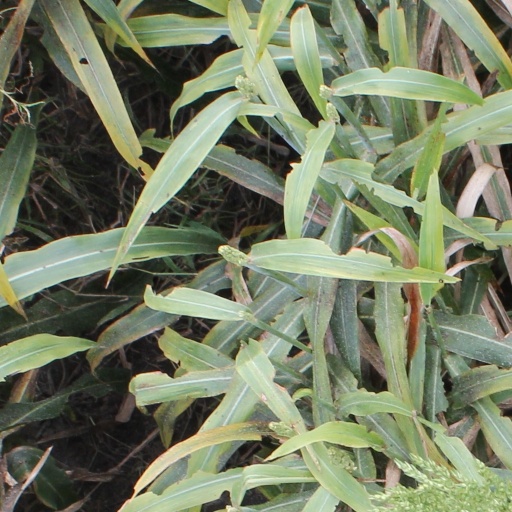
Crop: sorghum